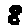
Label: 8